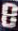
Number: 8